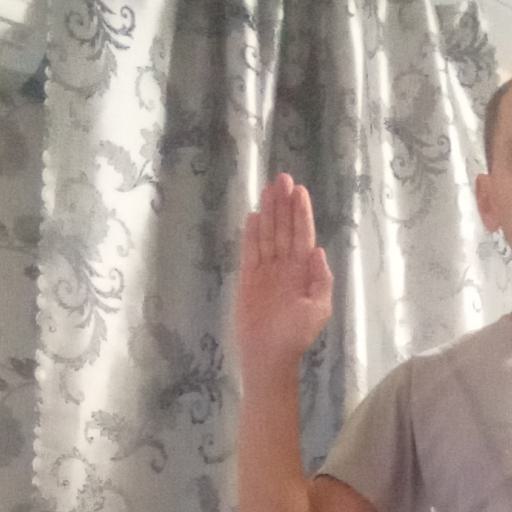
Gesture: stop